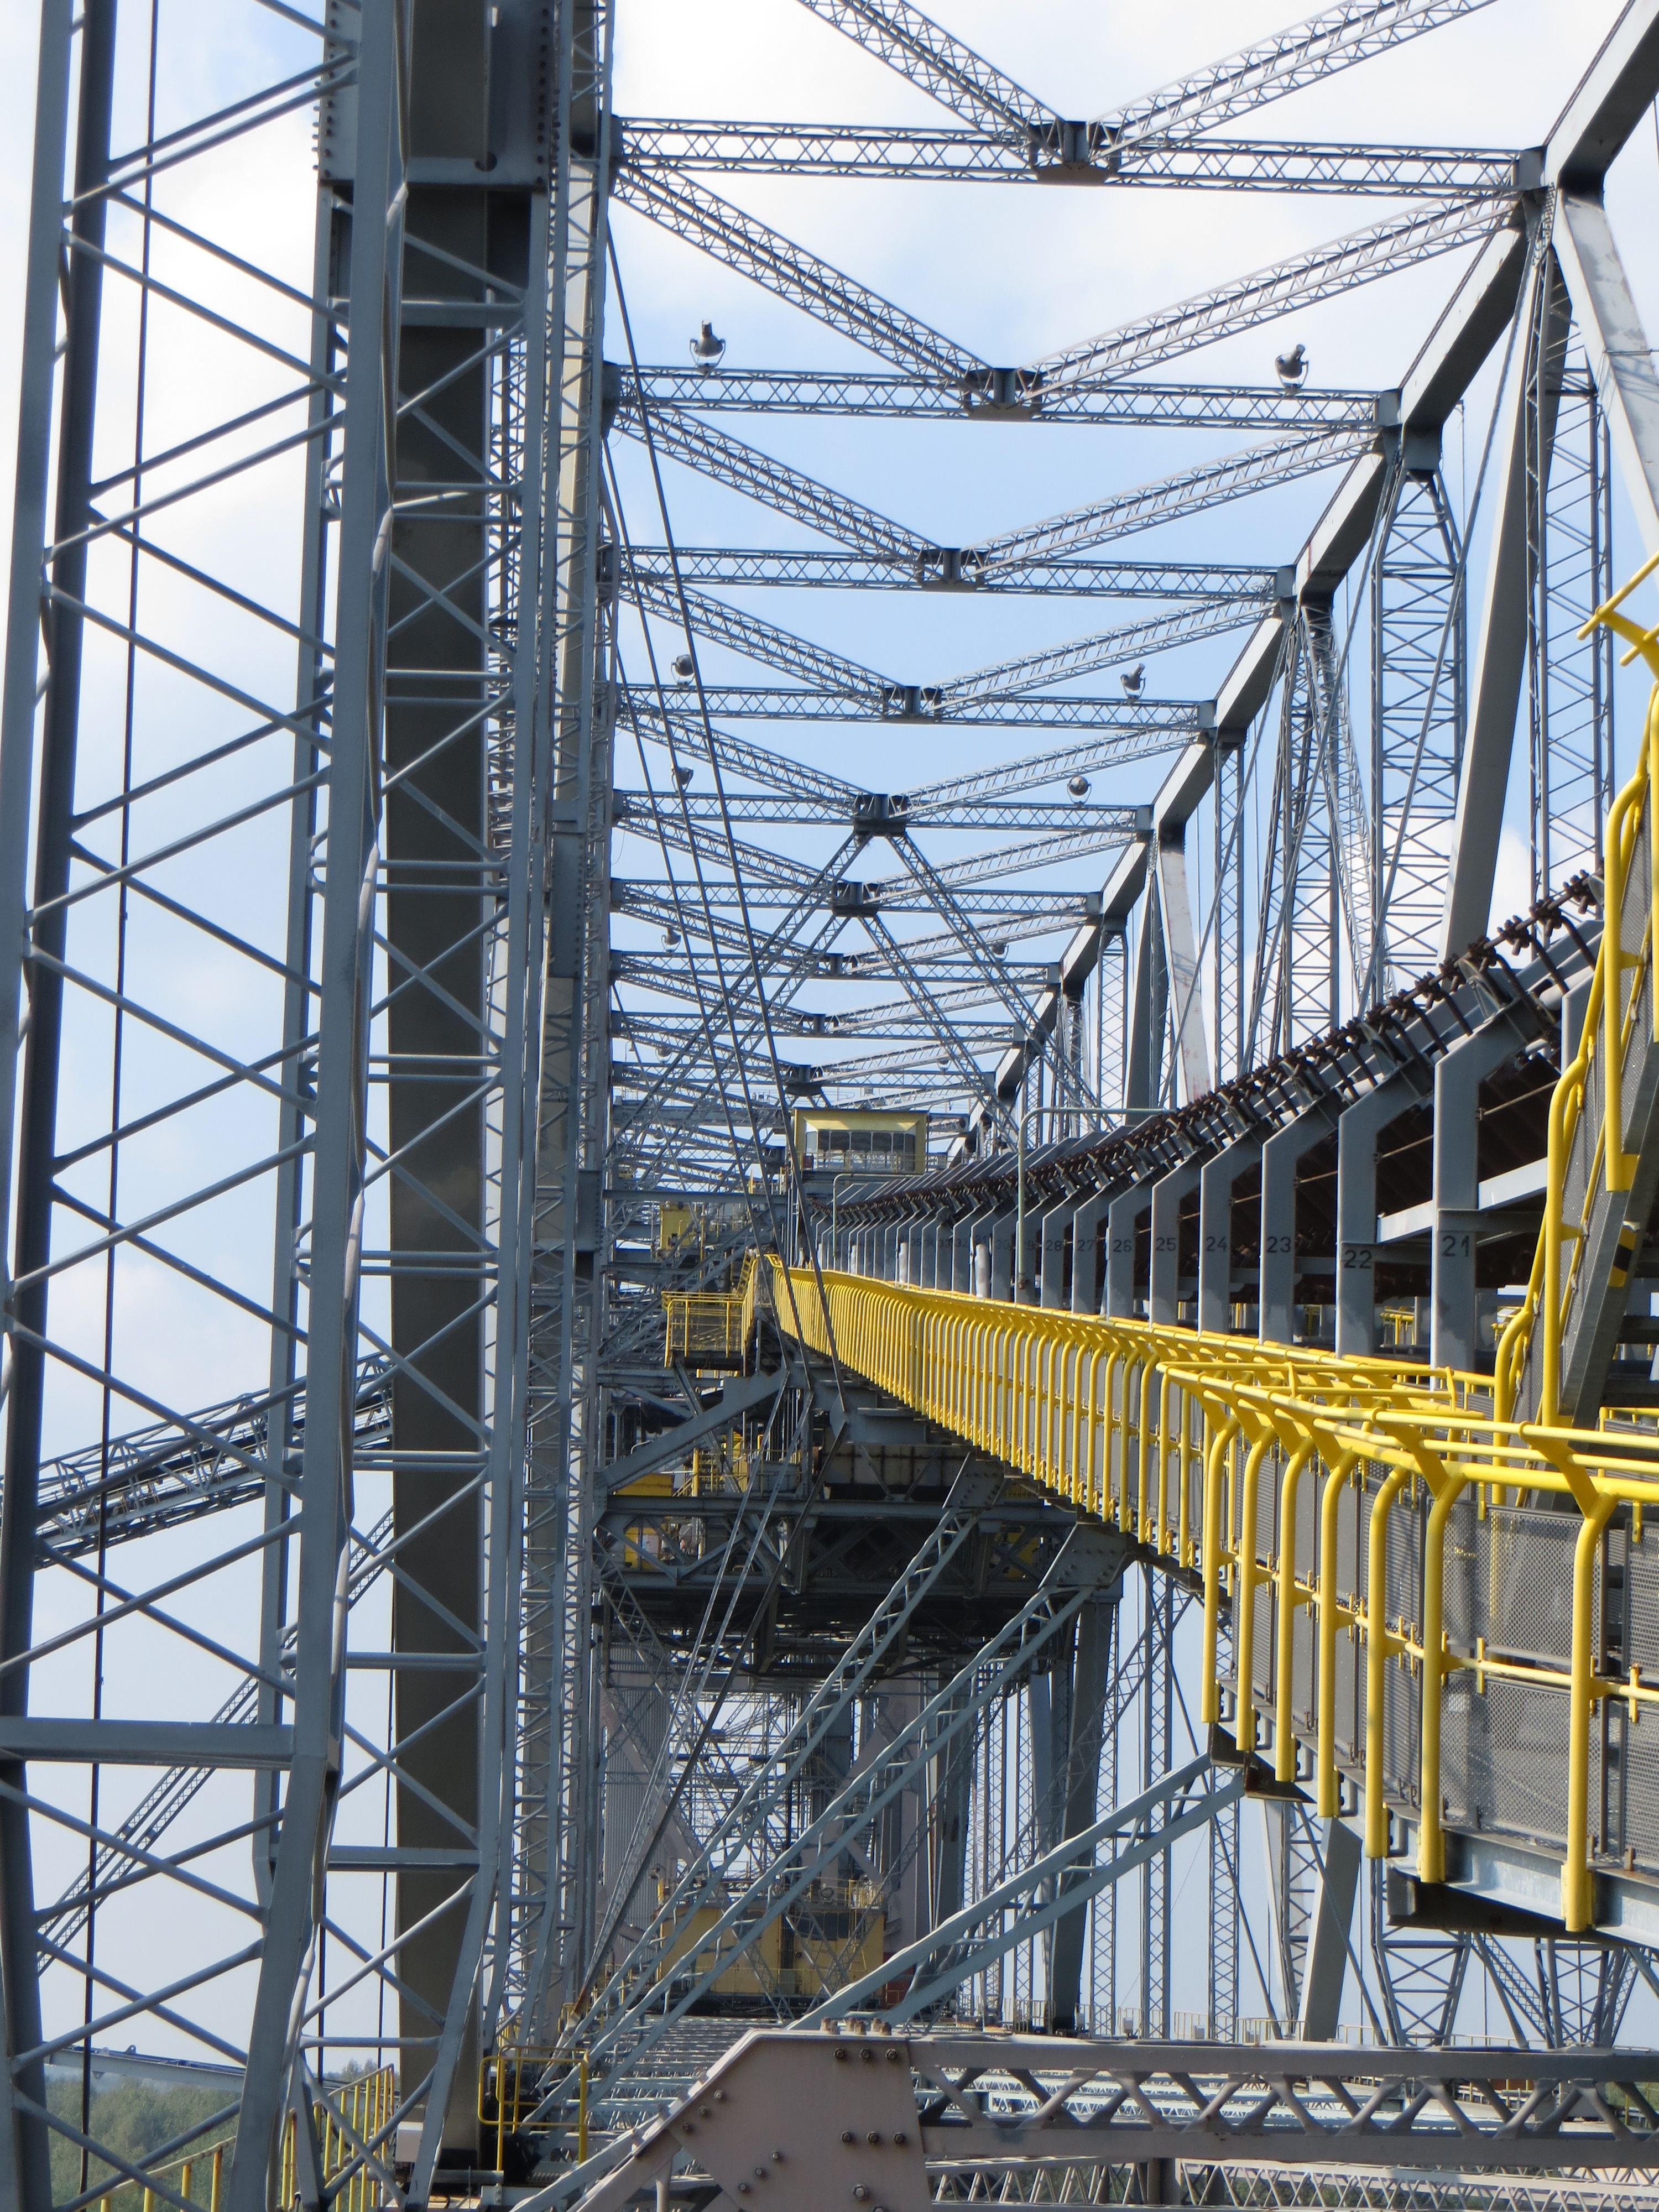
structure, bridge, industry, scaffolding, boom, partial view, truss bridge, conveyor bridge